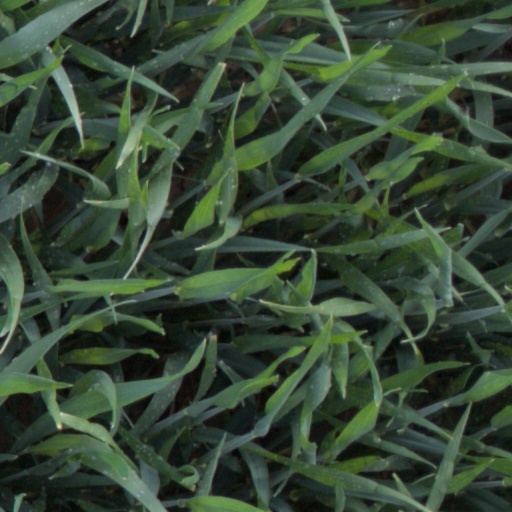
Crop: wheat